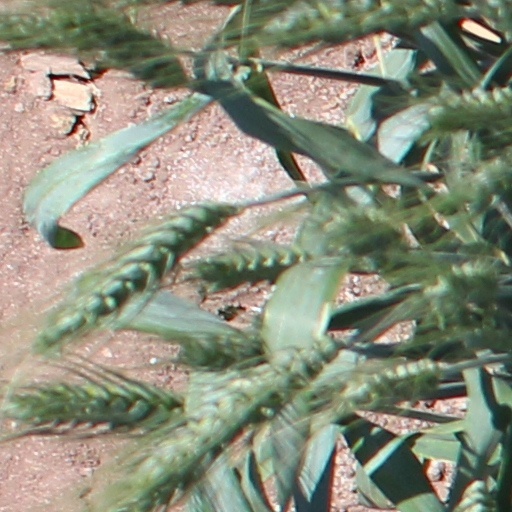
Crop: wheat